Château de Meudon

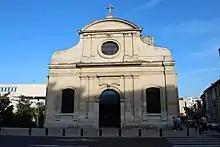
Église Saint-Martin in Meudon today

The low gardens were mainly developed by Louvois, and then embellished by Monseigneur and Louis XIV. Their different levels and the different points of view made the charm, as well as the presence of many water bodies and thousands of topiaries. It was accessed from the "Grand Carré" basin: